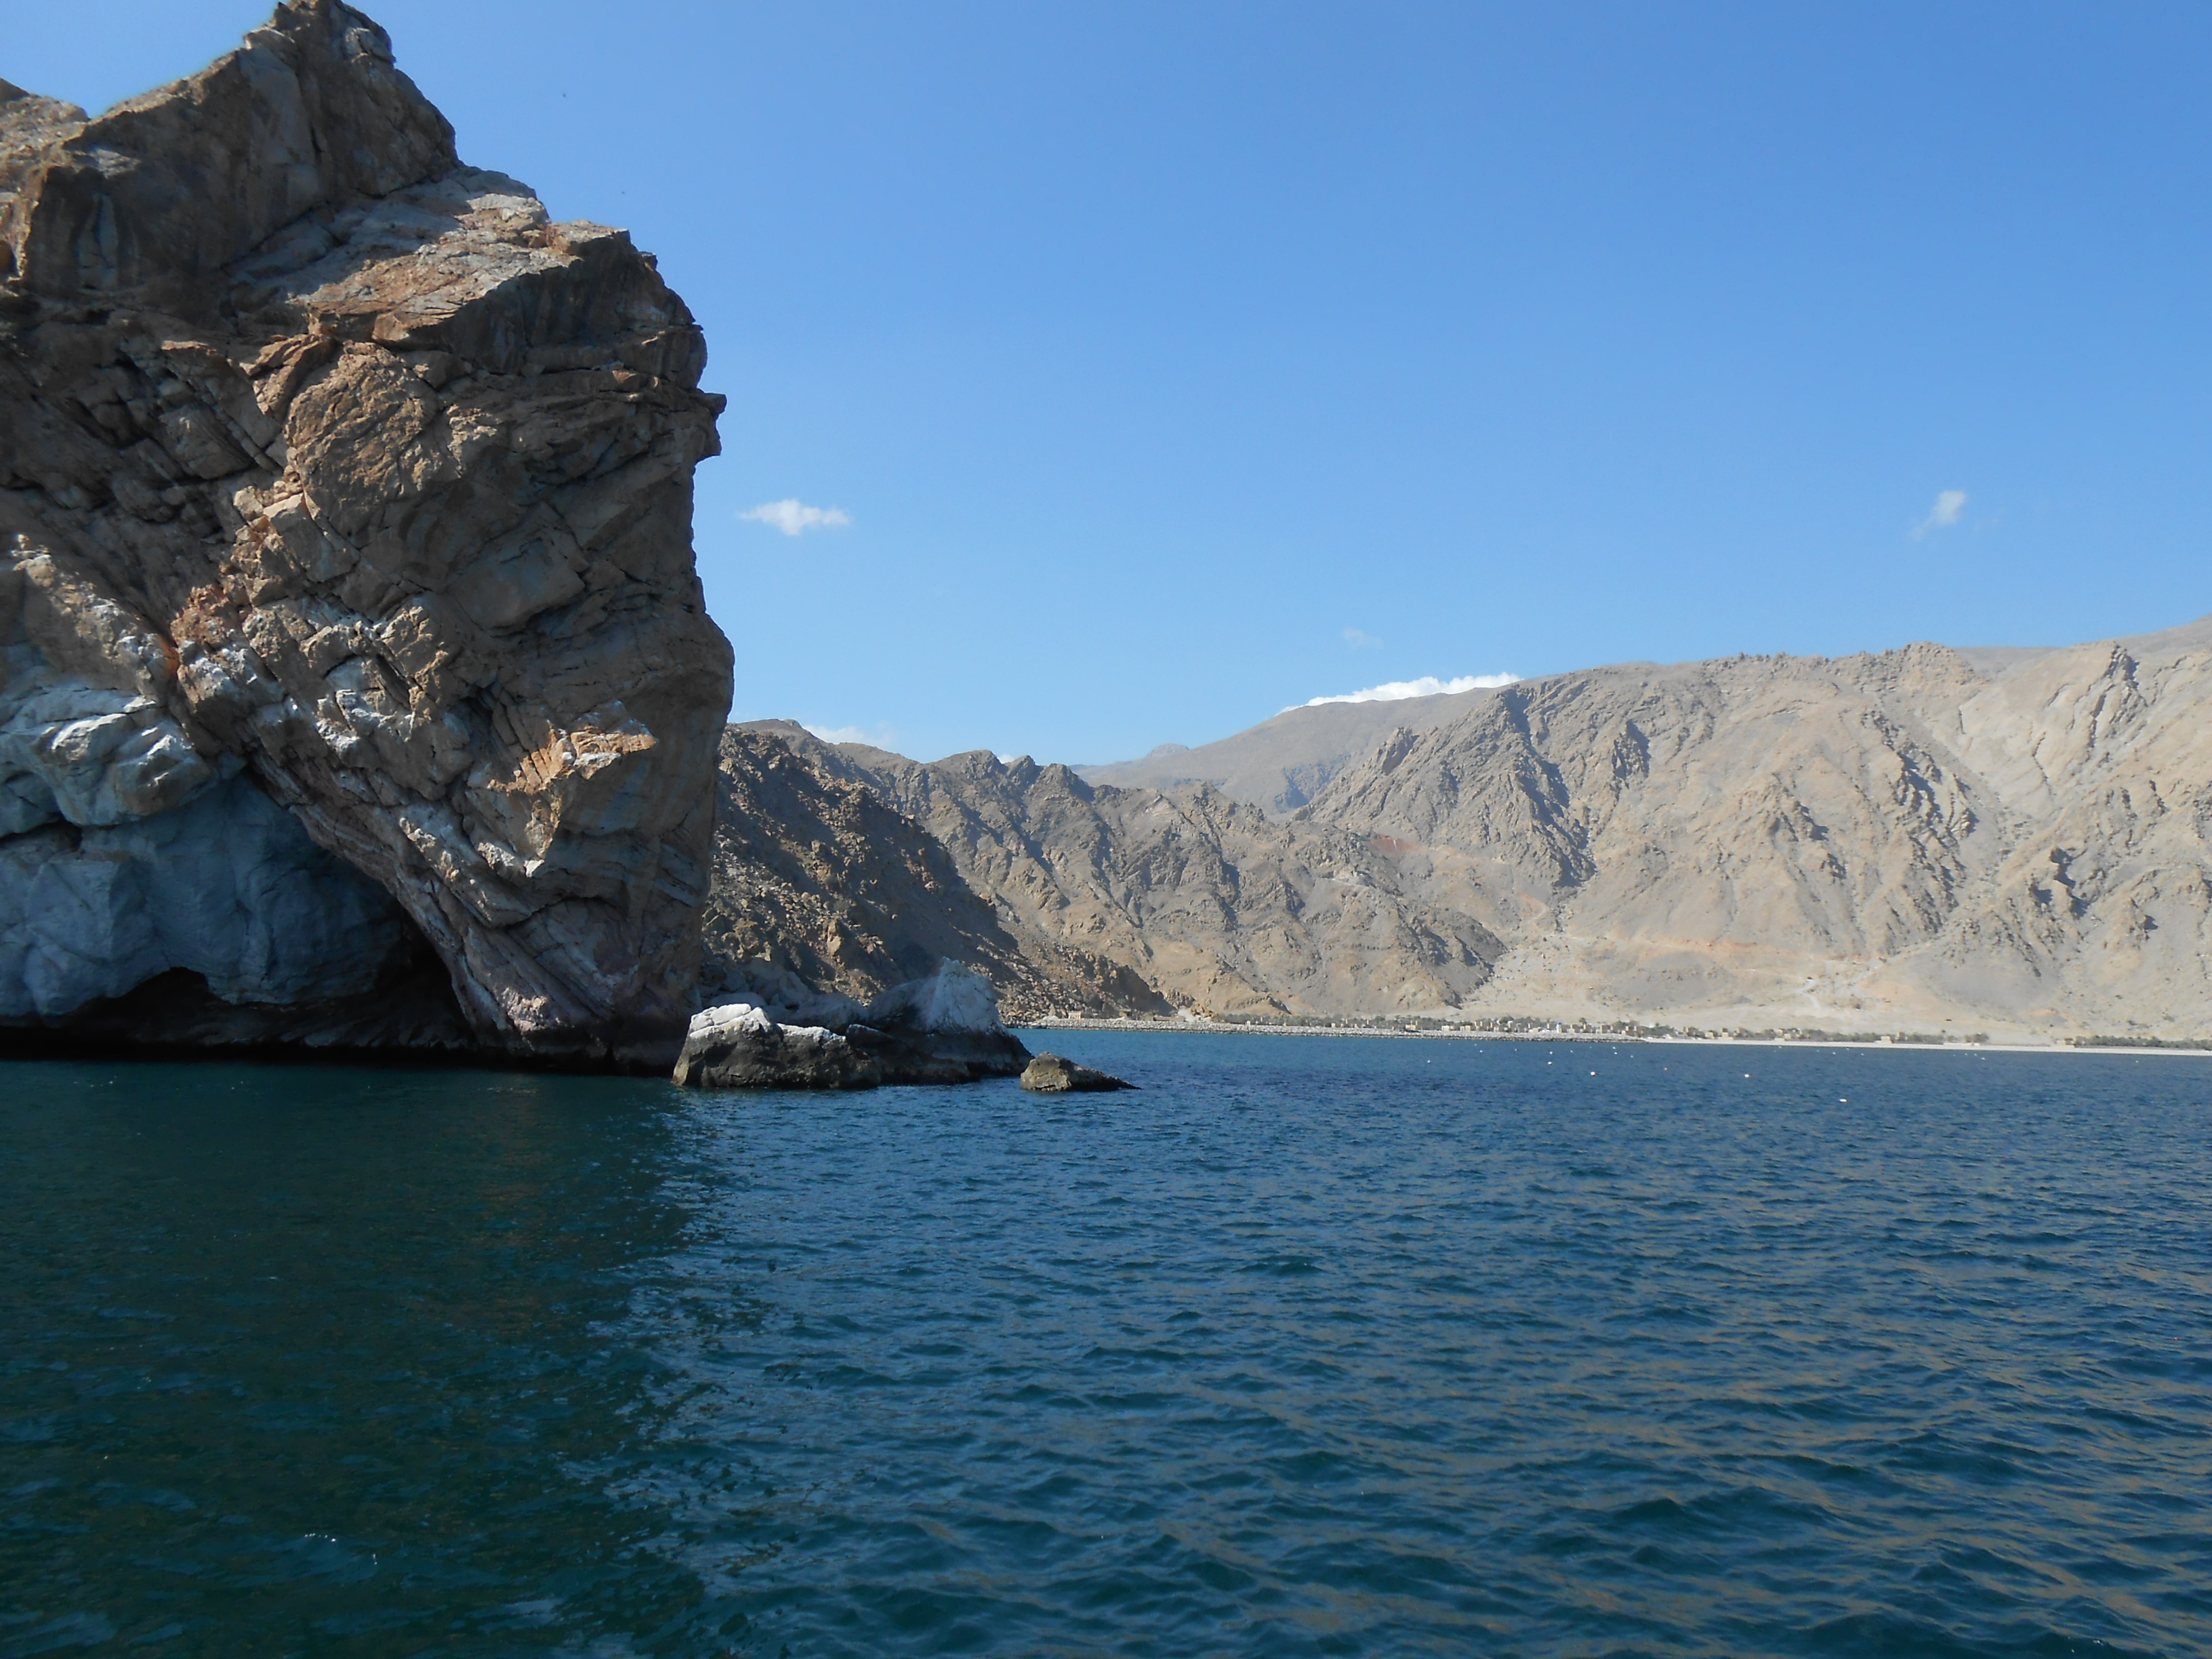
sea, coast, water, rock, mountain, lake, cliff, vehicle, bay, fjord, terrain, cape, landform, persian gulf, geographical feature, omam